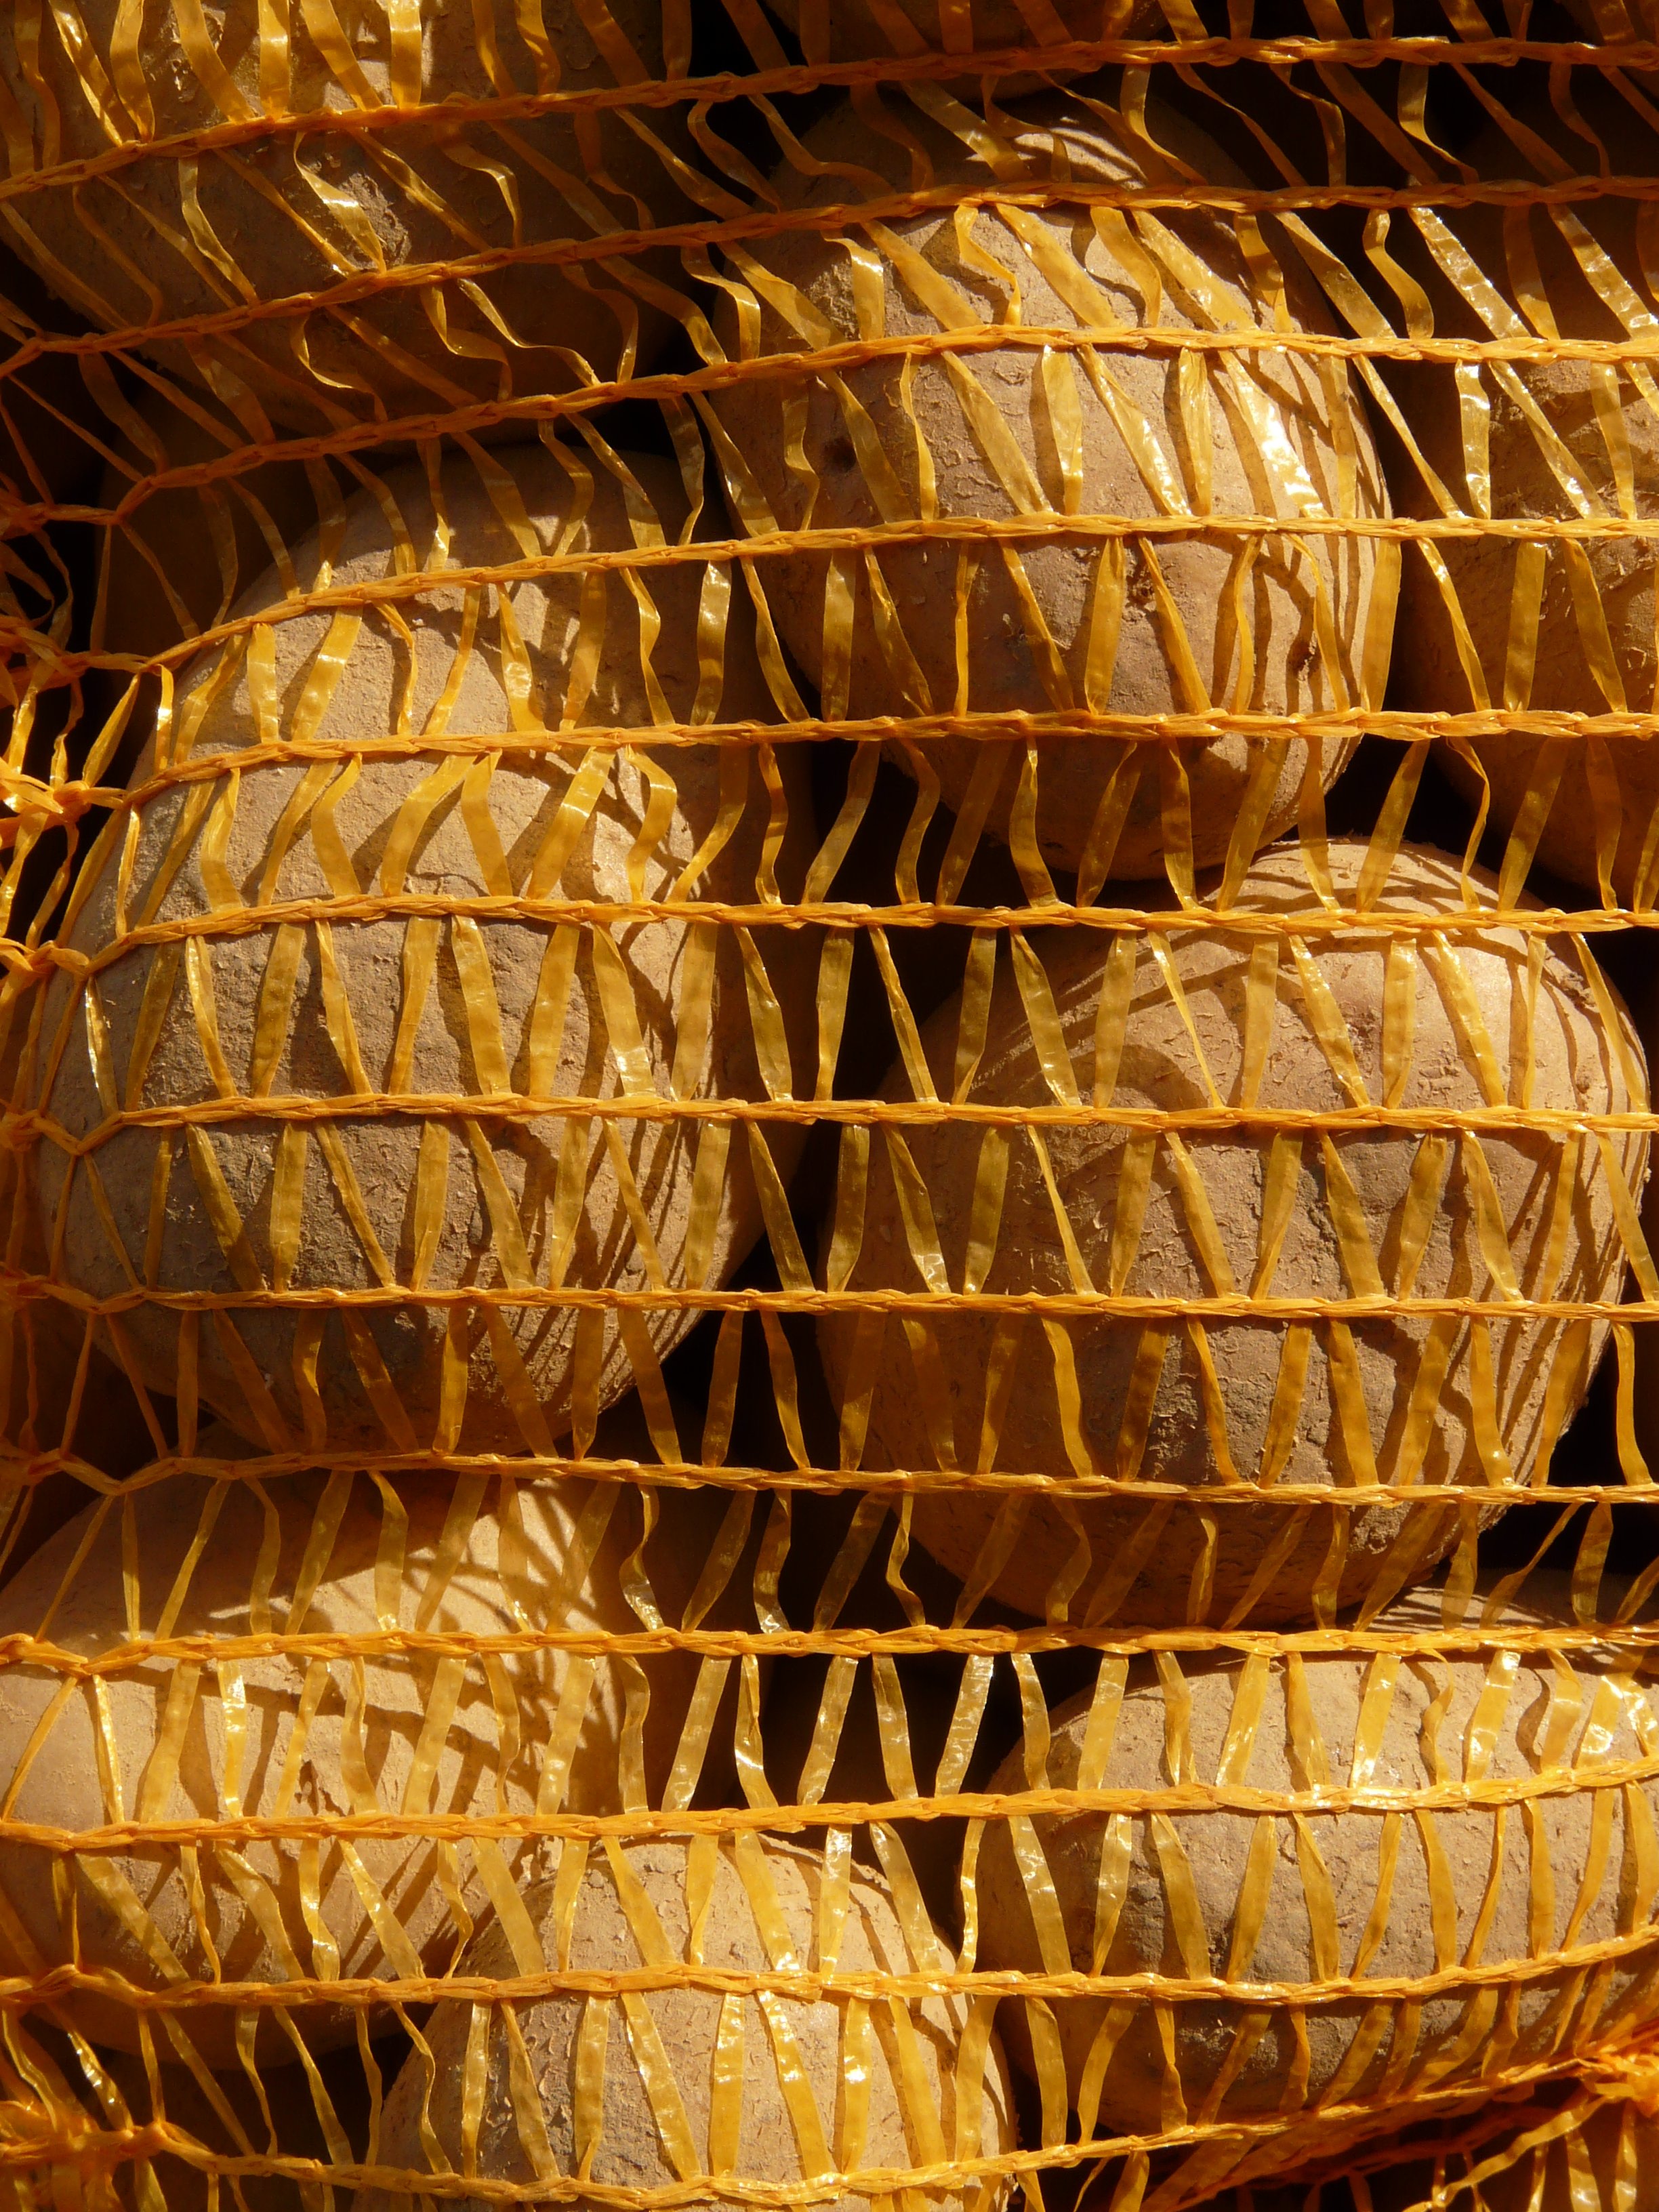
wood, food, ingredient, bag, market, lumber, eat, material, potato, design, vegetables, potatoes, potato sack